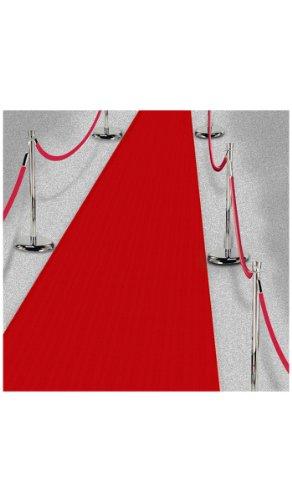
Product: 348716 Fabric Carpet Floor Runner 15' X 2' Red
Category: Toys & Games | Party Supplies
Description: Hollywood themed party carpet measures 15' x 2' in red color.
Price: $21.44
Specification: ProductDimensions:28.3x2x2inches|ItemWeight:7ounces|ShippingWeight:7ounces(Viewshippingratesandpolicies)|DomesticShipping:ItemcanbeshippedwithinU.S.|InternationalShipping:ThisitemcanbeshippedtoselectcountriesoutsideoftheU.S.LearnMore|ASIN:B000PUHTHW|Itemmodelnumber:348716|Manufacturerrecommendedage:4-12years